Ed and Lorraine Warren

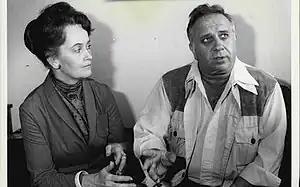
Ed (right) and Lorraine (left) Warren

Edward Warren Miney (September 7, 1926 – August 23, 2006) and Lorraine Rita Warren (January 31, 1927 – April 18, 2019) were American paranormal investigators and authors associated with prominent cases of alleged hauntings. Edward was a self-taught and self-professed demonologist, author, lecturer and artist. Lorraine professed to be clairvoyant and a light trance medium who worked closely with her husband.